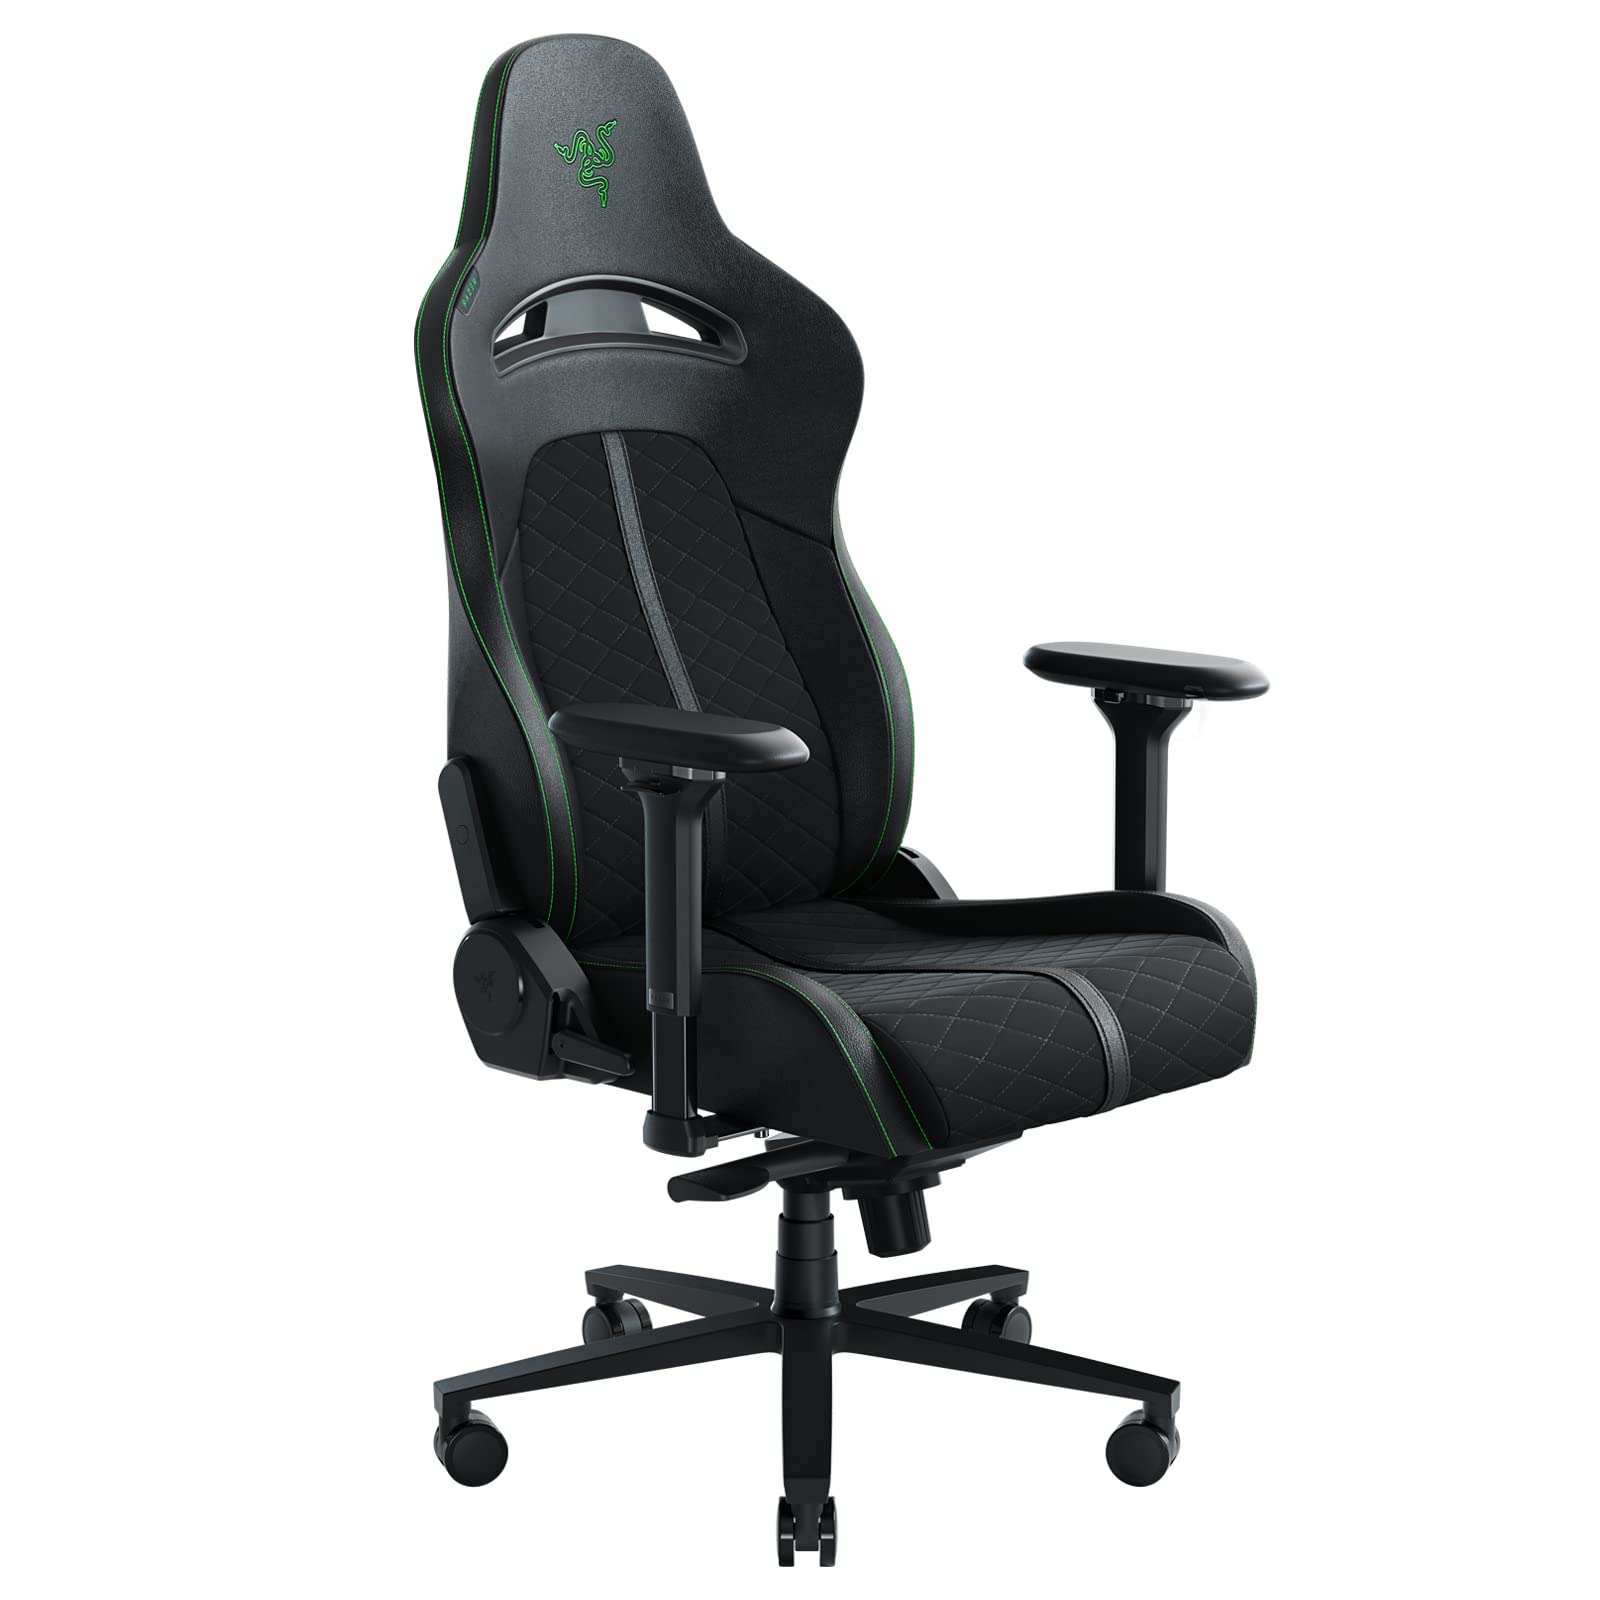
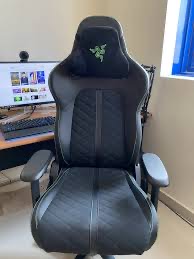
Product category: items_chair
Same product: yes